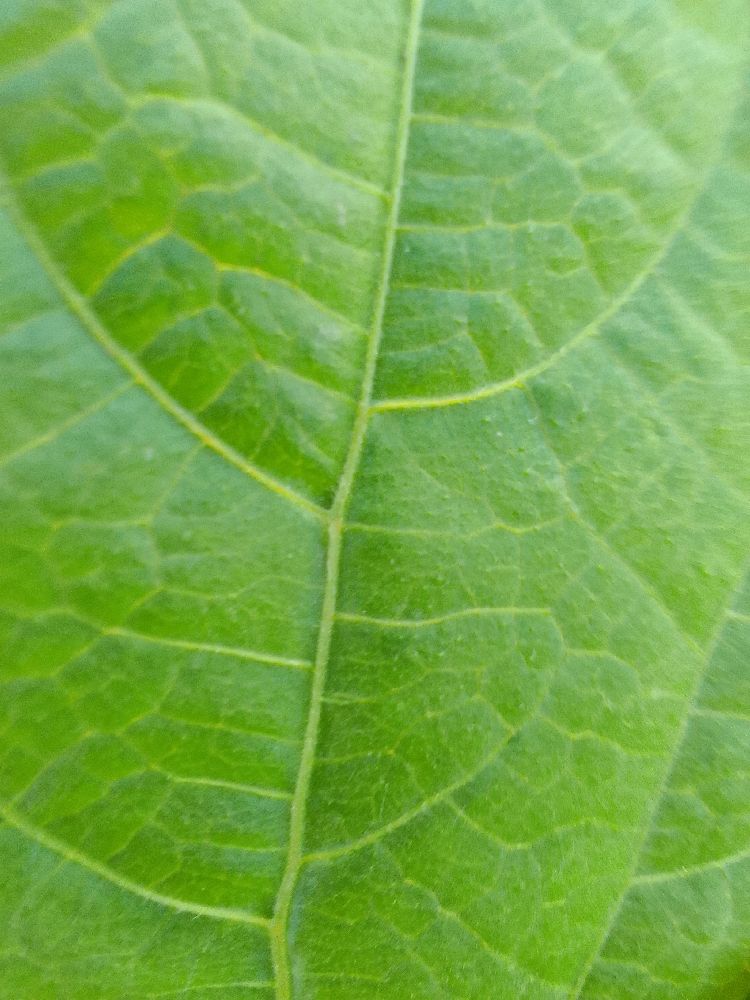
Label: healthy